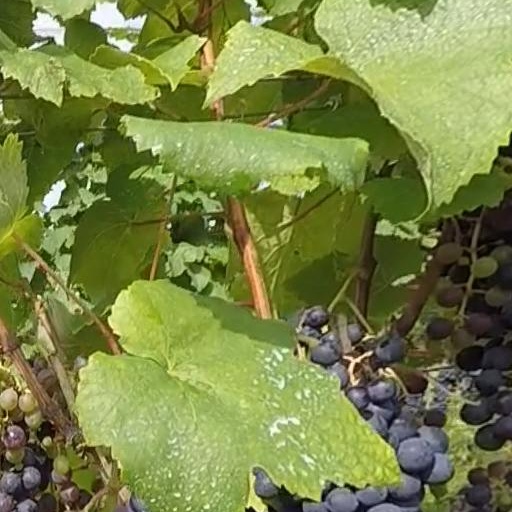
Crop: grape